Nanteau-sur-Essonne

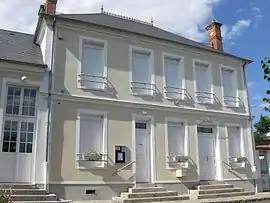
The town hall in Nanteau-sur-Essonne

Nanteau-sur-Essonne (literally "Nanteau on Essonne") is a commune in the Seine-et-Marne department in the Île-de-France region in north-central France.